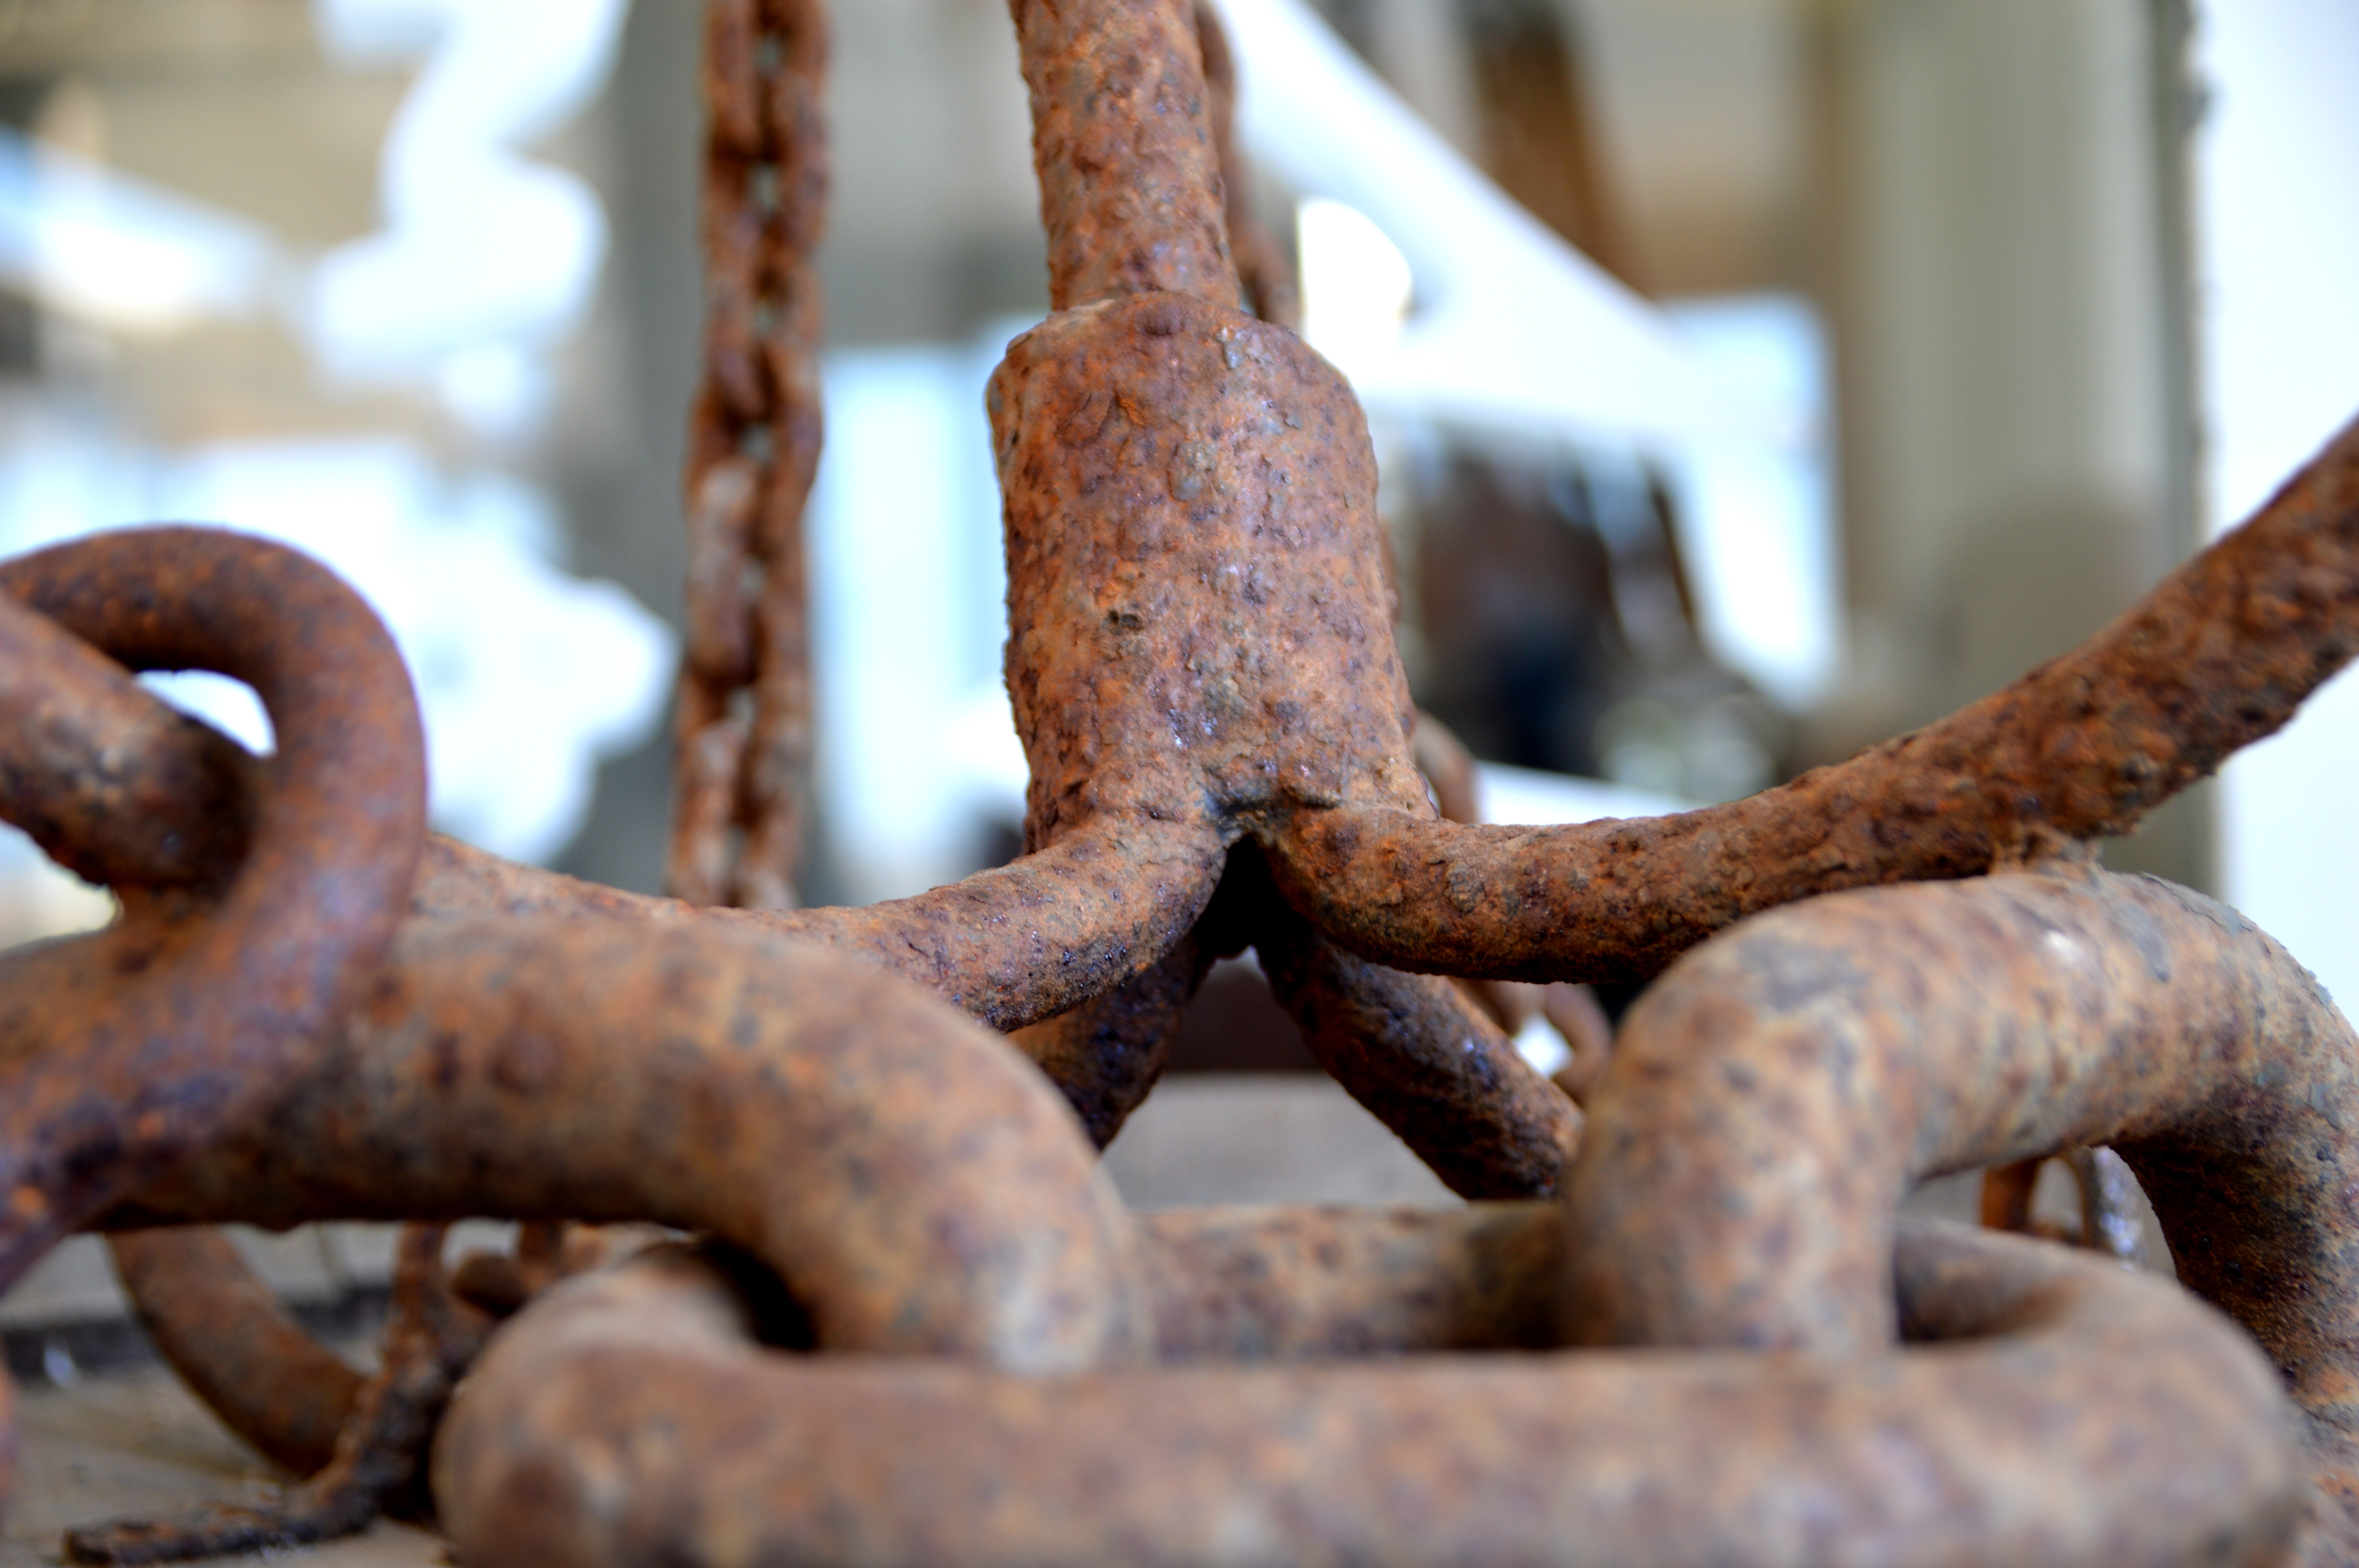
sea, water, ocean, wood, boat, ship, travel, rust, food, produce, yacht, soil, material, close up, sail, anchor, marine, iron, carving, flavor, rusty anchor